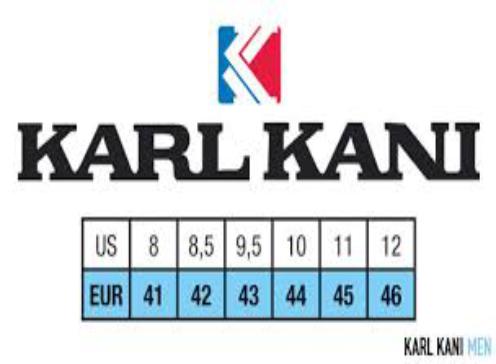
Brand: Karl Kani-2
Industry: Clothes